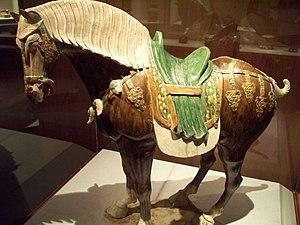
Le rôle du cheval dans la guerre en Asie de l’Est est inextricablement lié à l’évolution stratégique et tactique des conflits armés. L'utilisation sur les champs de bataille de guerriers montés sur des chevaux ou sur des chars tirés par un cheval a changé l'équilibre des pouvoirs entre les civilisations.